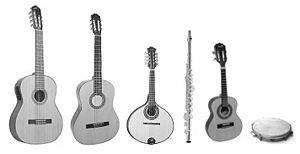
Le choro, aussi appelé chorinho, est un style de musique populaire et instrumentale brésilienne né au 19e siècle.